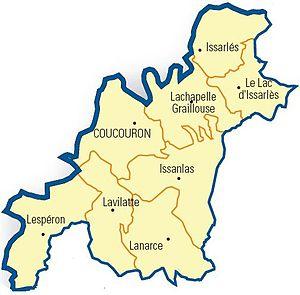
Carte détaillée des communes du canton (Ardèche)
Le canton de Coucouron est une ancienne division administrative française située dans le département de l'Ardèche et la région Rhône-Alpes.